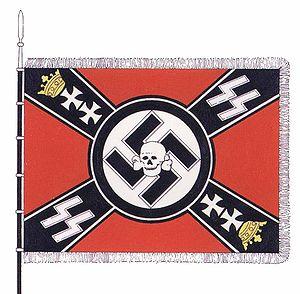
Au moment de l'armistice de 1918, des milliers de soldats allemands se trouvaient encore déployés ou prisonniers en Europe de l'Est et en Russie, et nombre de leurs camarades attendaient encore leur libération en vertu de la paix de Brest-Litovsk signée avec la jeune Russie bolchévique. L'Empire allemand se trouvait plongé dans la plus totale anomie tandis que les troupes du front ouest rentraient au pays et se dissolvaient dans le chaos ambiant. Le corps des officiers, vaincu militairement à l'issue de la Première Guerre mondiale, se sentait humilié et aigri par l'armistice vécu comme un « coup de poignard dans le dos ». Cette expression trouve sa source dans le fait qu'au moment de la défaite, une véritable guerre civile éclata entre le nouveau gouvernement républicain et les spartakistes qui rêvèrent d'instaurer en Allemagne une dictature du prolétariat suivant le modèle de l'URSS. Devant l'impossibilité d'utiliser la Reichswehr en pleine décomposition, les sociaux-démocrates s'appuyèrent beaucoup lors des débuts de la République sur des unités de volontaires regroupés autour d'officiers : ce furent les Freikorps, littéralement les corps francs.